Sea Racketeers

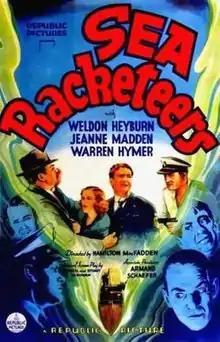

Sea Racketeers is a 1937 American film directed by Hamilton MacFadden and starring Weldon Heyburn, Jeanne Madden, and Warren Hymer.